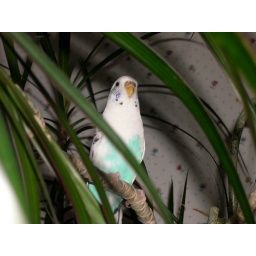
Sky sitting on some plant in our living room.